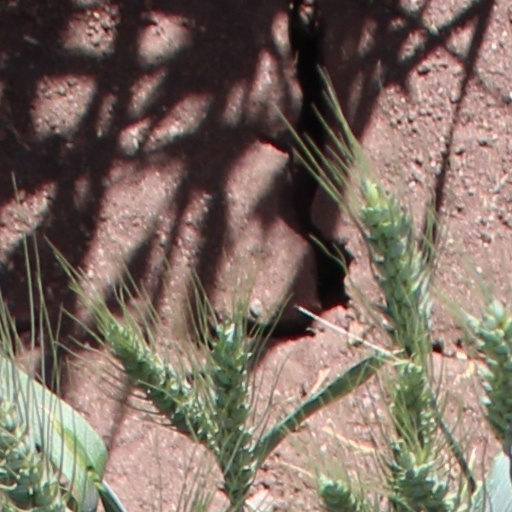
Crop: wheat